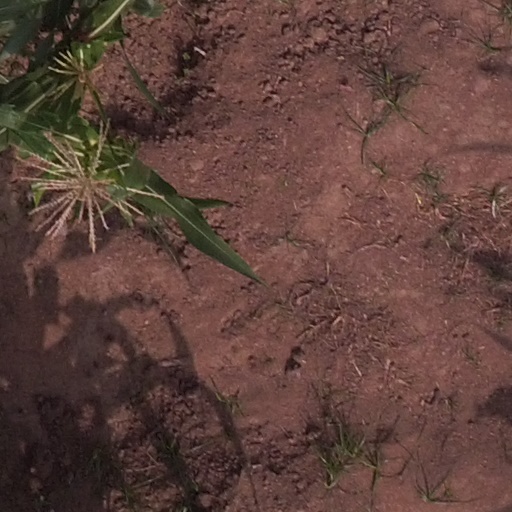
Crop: maize; corn